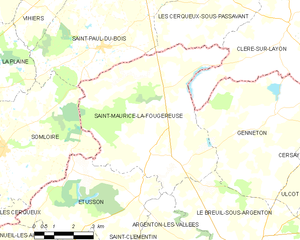
Carte des communes françaises Saint-Maurice-la-Fougereuse